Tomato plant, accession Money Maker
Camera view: vertical (180 deg); turntable rotation: 150 degrees
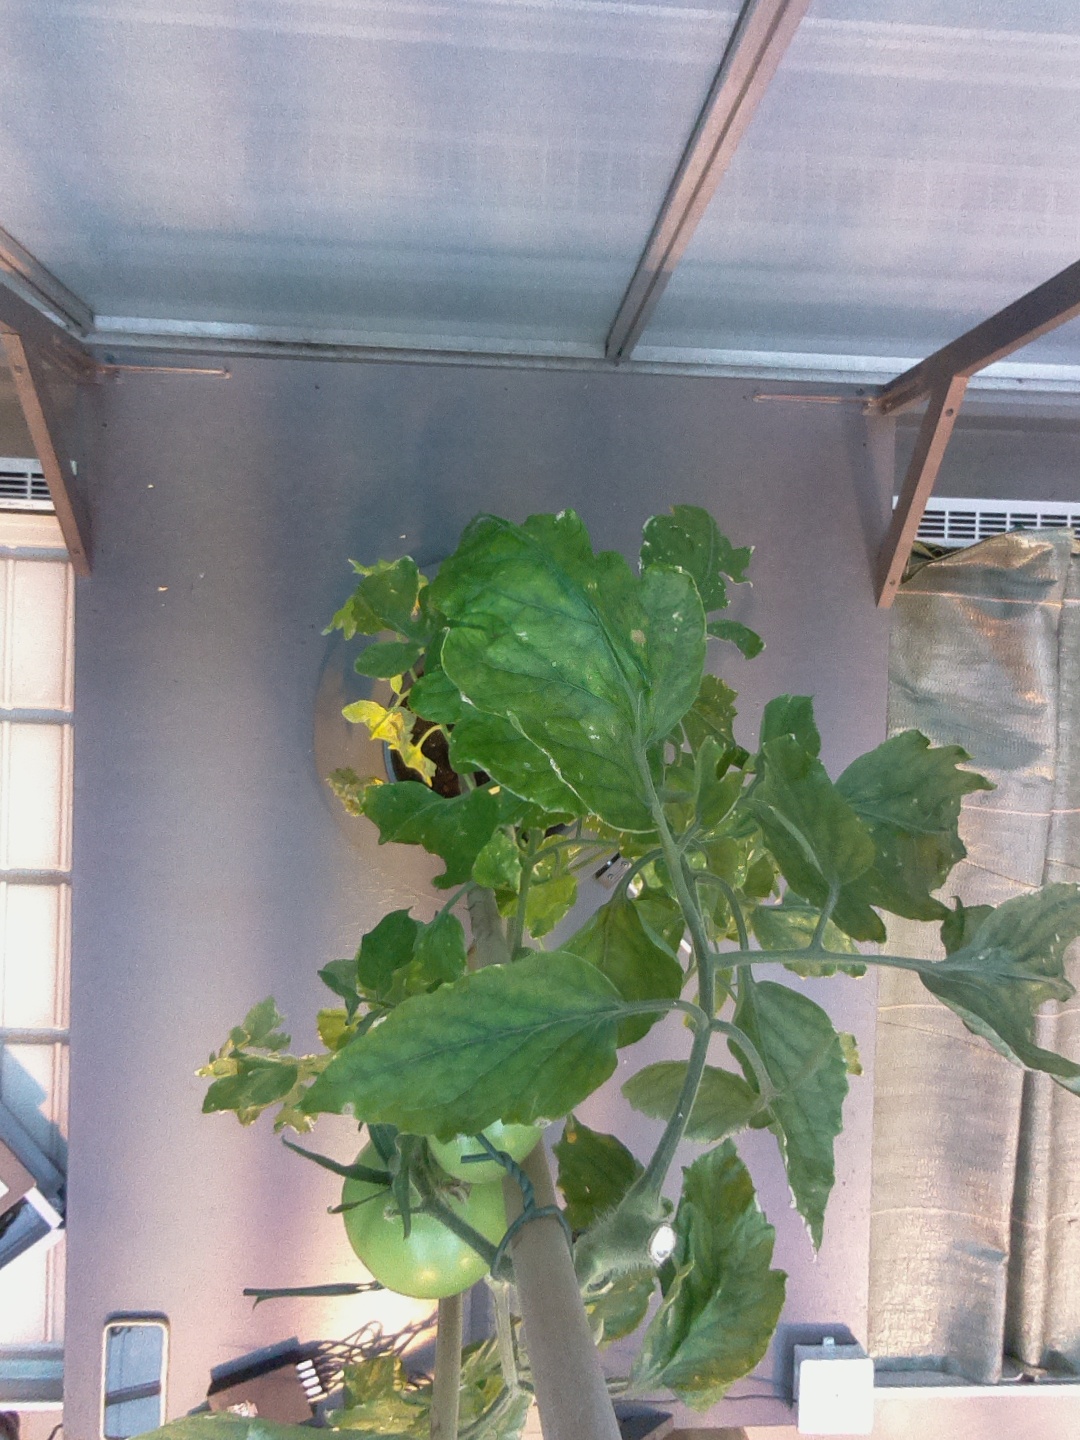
BBCH growth stage 77: 70%-80% of final fruit size